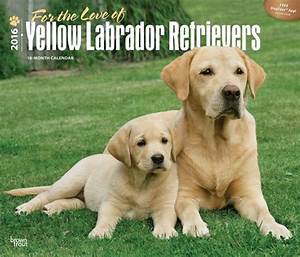
Label: cane